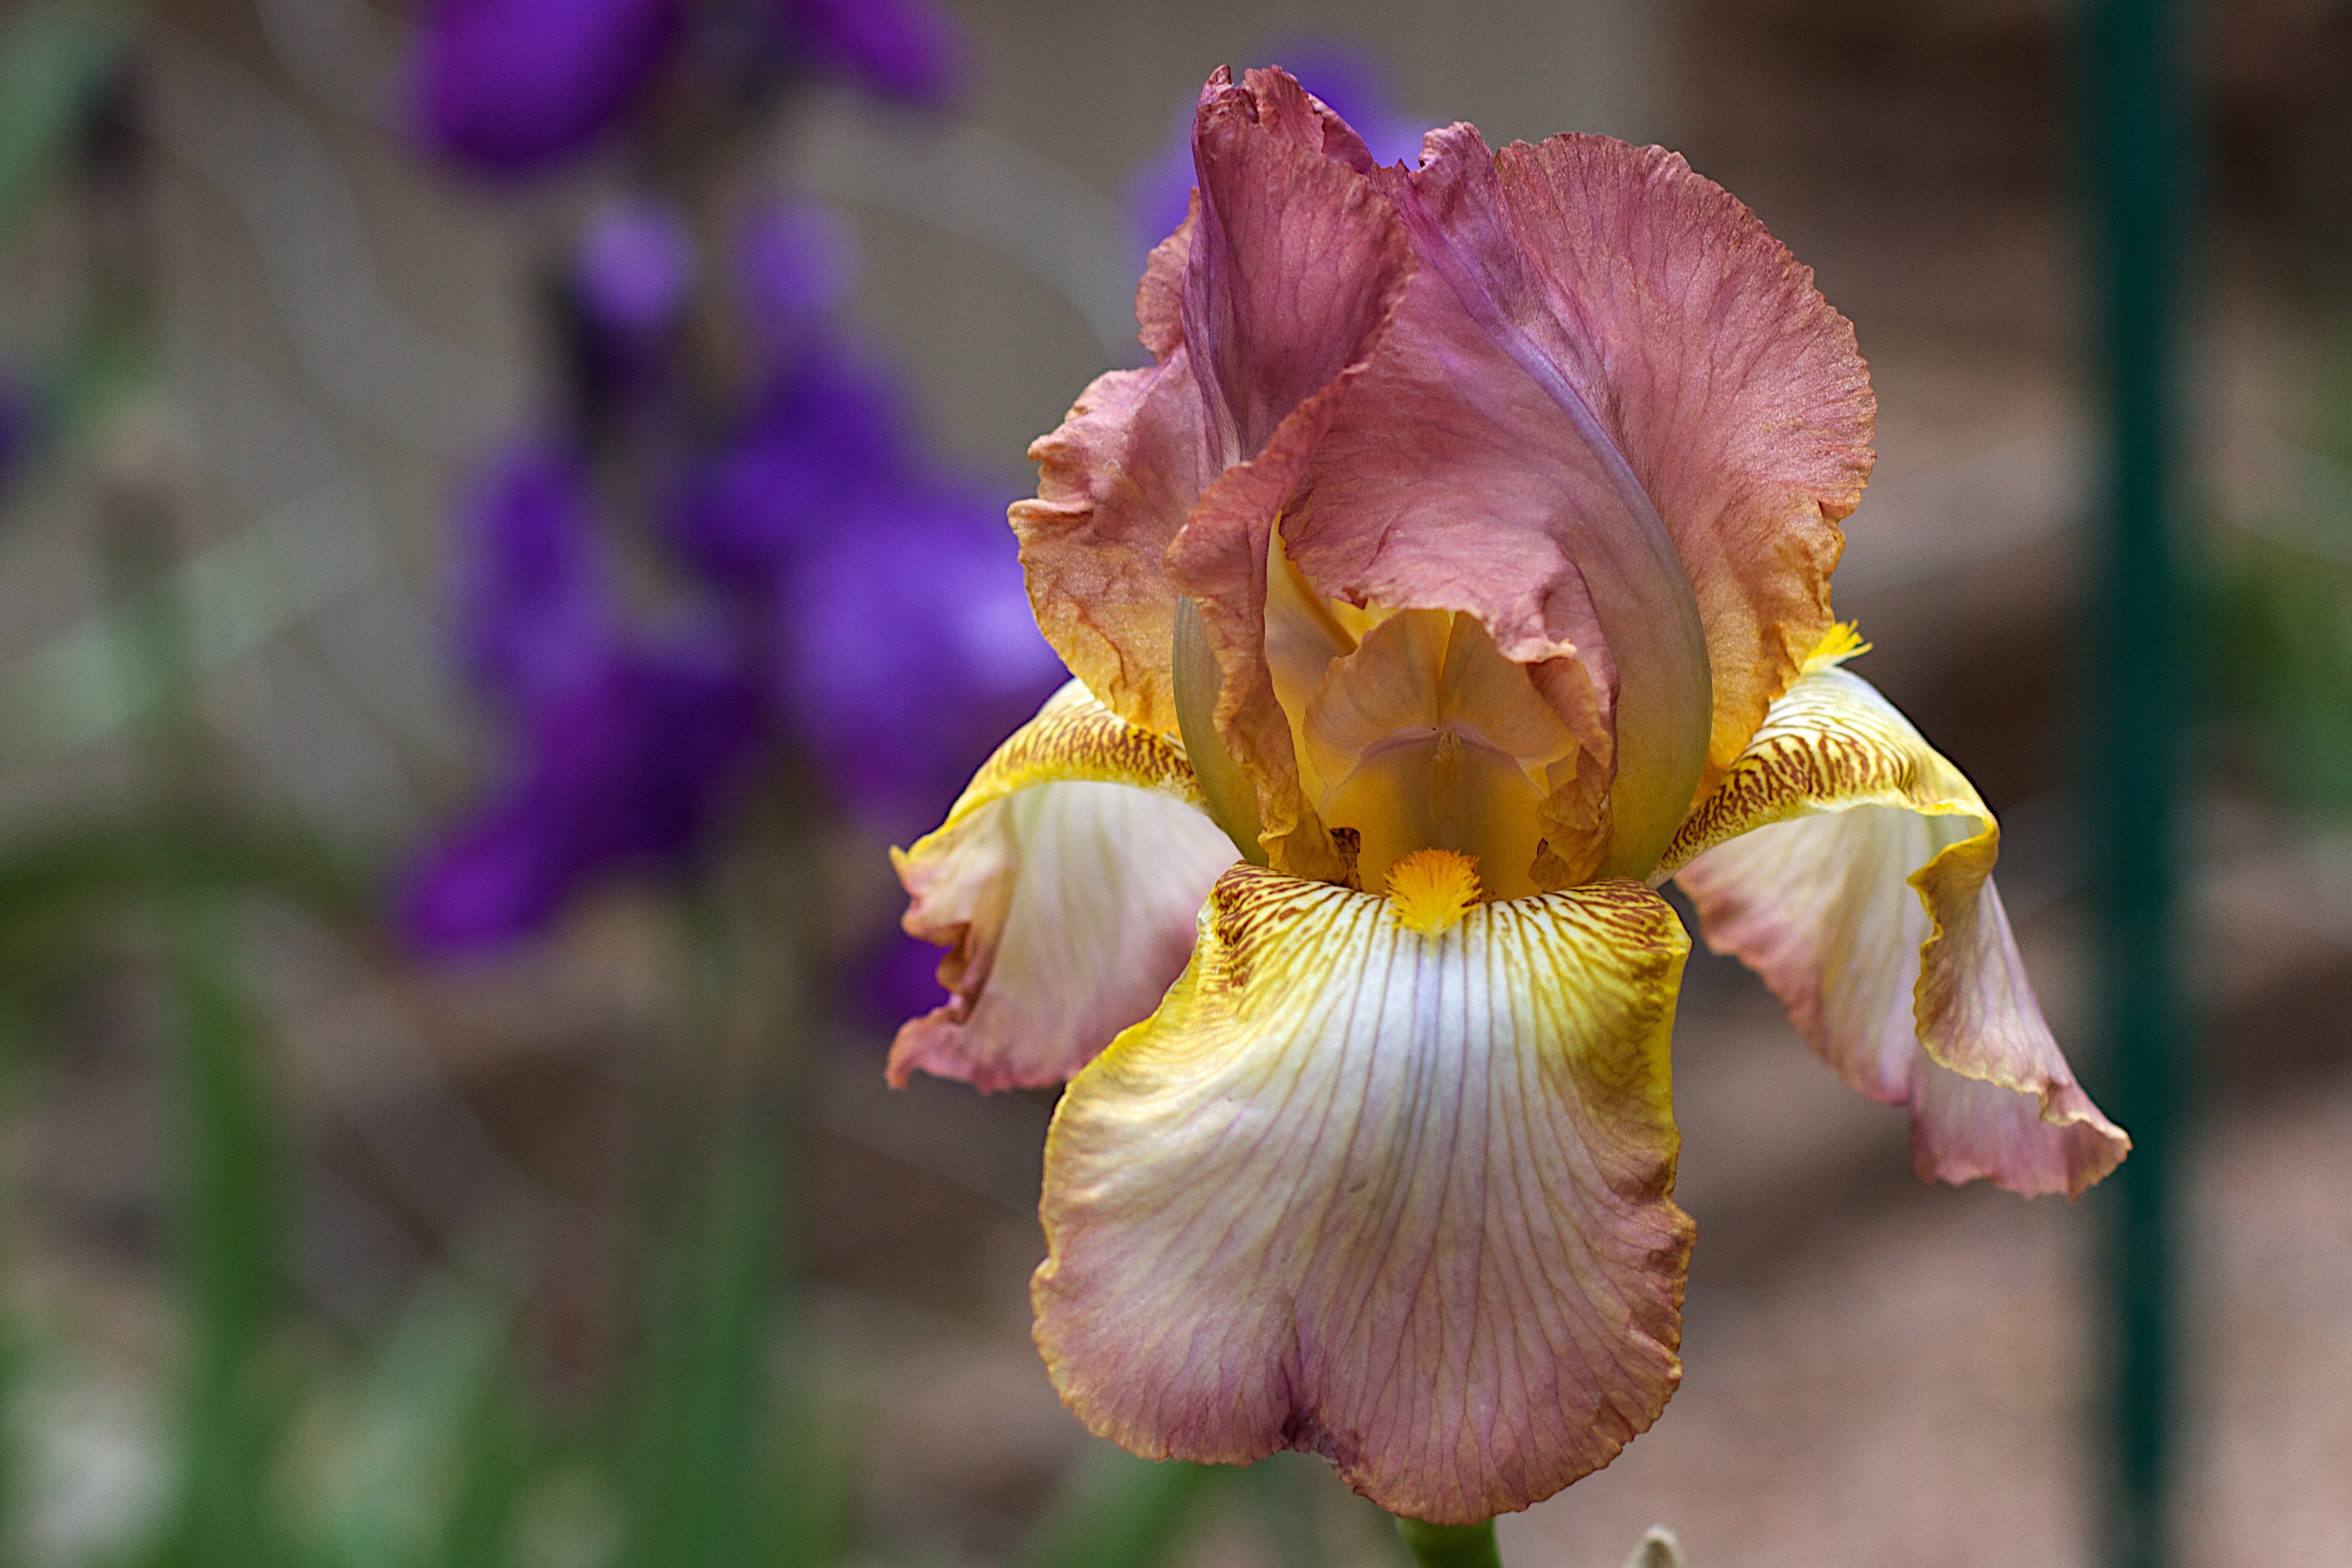
flower, plant, flora, iris, botany, land plant, macro photography, flowering plant, close up, eye, iris family, petal, blossom, plant stem, wildflower